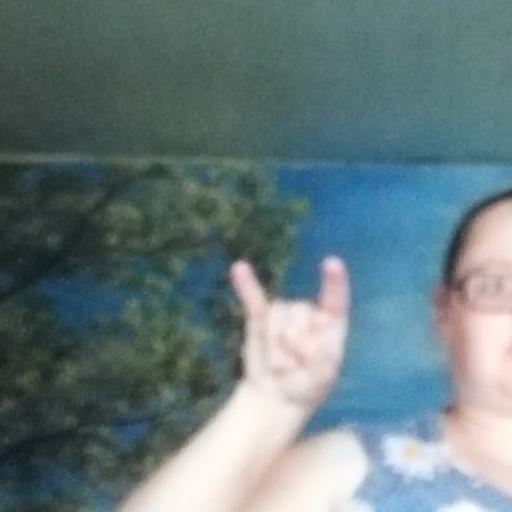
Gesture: rock